Question: Please indicate a possible affordance area of throw_javelin that can be used for throwing
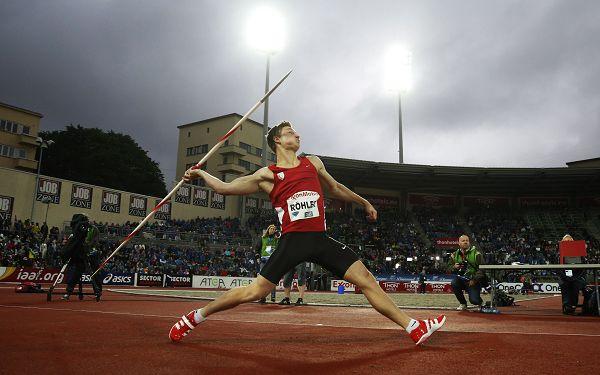
Answer: [75.625, 64.32, 300.968, 283.557]